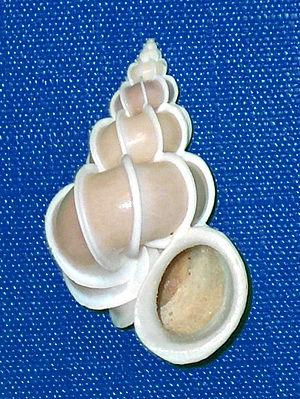
Epitonium Scalare Origine